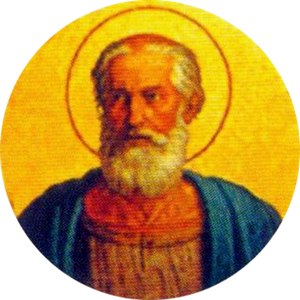
Paverækken / 1. årtusinde / 4. århundrede
Dette er en liste over paver, den romersk-katolske kirkes overhoved. Paverækken strækker sig tilbage til apostlen Peter.